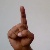
The image shows a hand gesture representing the letter 'D' in Indian Sign Language.